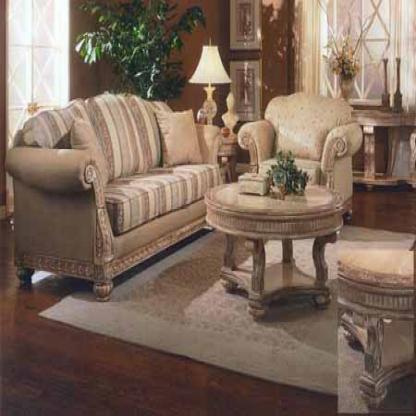
Scene: Indoor